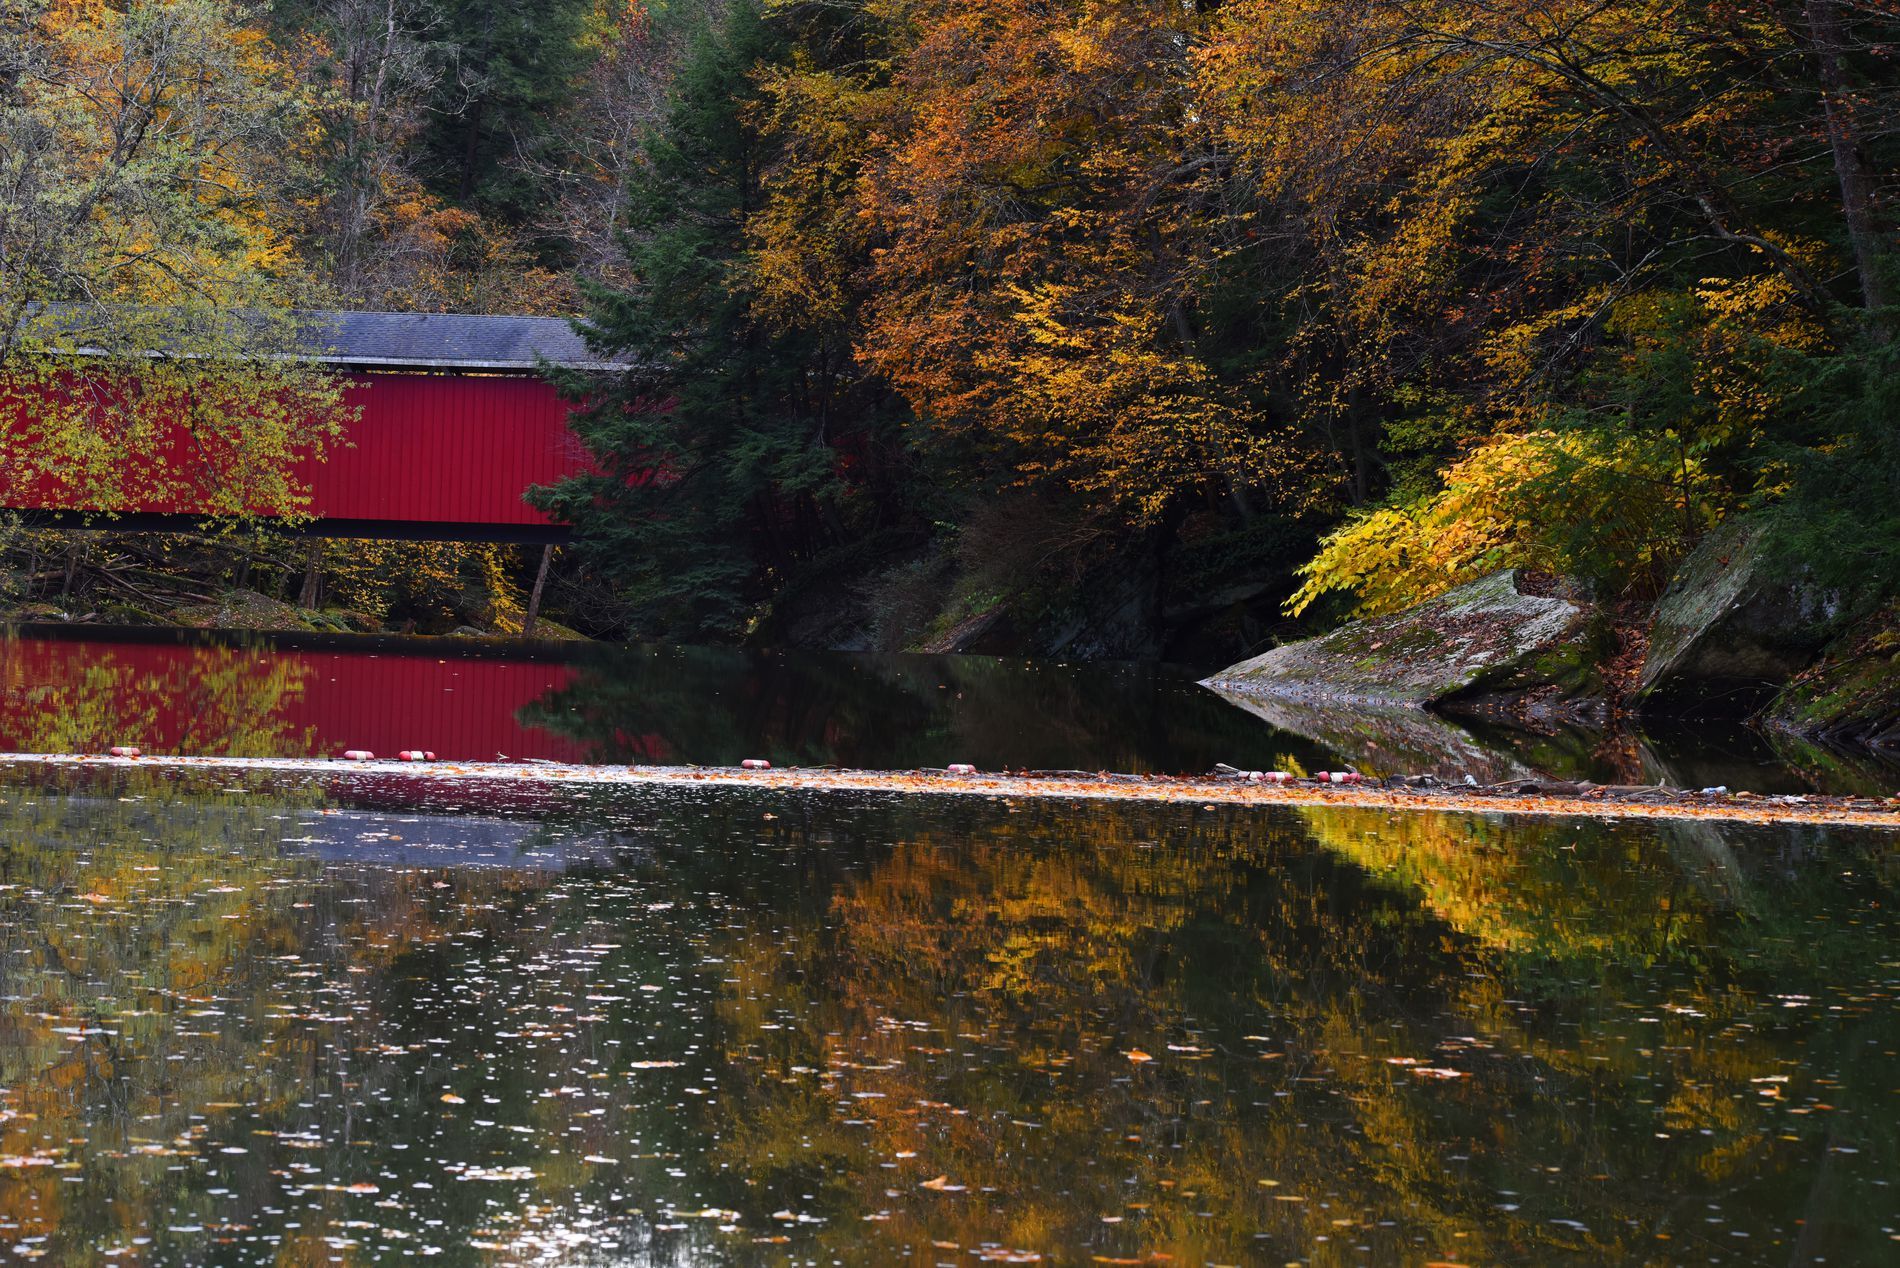
Red Bridge Autumn Reflection
A red covered bridge spans across water. To the right, trees display yellow and orange autumn leaves alongside a large gray rock. The bridge and trees are mirrored in the water's surface. Numerous leaves float on the water, forming a noticeable line across it
The shot appears to be from a slightly low angle, facing the bridge across the water. The setting is an outdoor autumn landscape, creating a peaceful and calm atmosphere. The dominant colors are the red of the bridge, the yellow, orange, and green of the trees, and the dark brown of the water. The overall feeling is one of beauty yfr
Labels: Nature, Outdoors, Pond, Water, Plant, Tree, Scenery, Canal, Leaf, Fir, Car, Transportation, Vehicle, Land, Lake, Pool, Swimming Pool, Autumn, Architecture, Building, Shelter, Vegetation, Tree Trunk, Countryside, Hut, Rural, Maple, Creek, Stream, Swamp, leaves, rock, bridge, trees
Camera: NIKON CORPORATION NIKON D810
Lens: 105.0 mm f/2.8, Sigma Macro 105mm F2.8 EX DG OS HSM
Aperture: F10
Exposure: 1/100 sec
ISO: 640
Focal length: 105.0 mm